Burnside Bridge

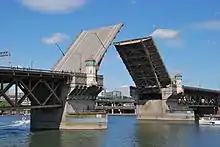
The bridge almost fully opened

Including approaches, the Burnside has a total length of and a center span. While lowered, this span is normally above the river. The deck is made of concrete, which contributes to its being one of the heaviest bascule bridges in the United States. The counterweights, housed inside the two piers, weigh . The lifting is normally controlled by the Hawthorne Bridge operator, but an operator staffs the west tower during high river levels. As of 2005, the bridge opened for river traffic an average of 35 times a month.